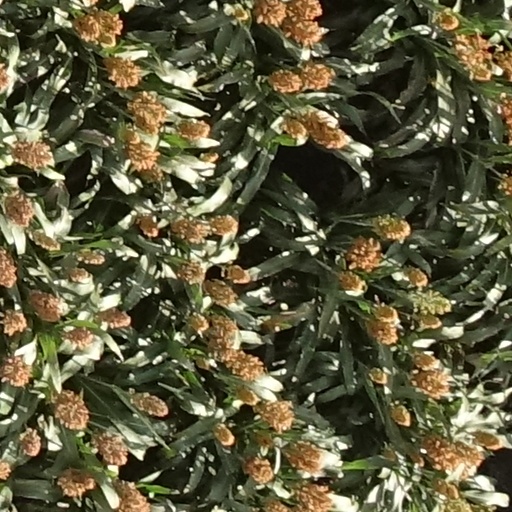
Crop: sorghum